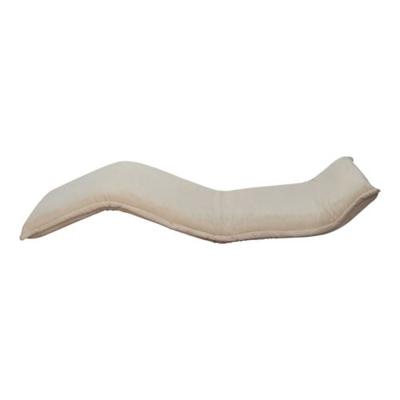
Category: chair